Tour of Flanders (men's race)

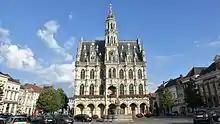
Oudenaarde has been the Tour of Flanders finish location since 2012

The passage along the coast was removed when war broke out in Europe, as access to the sea was restricted. The wartime route was a loop through the interior of Flanders, but in 1946 the race returned to its pre-war route. In 1952 the ride along the coast was abandoned for nine years, then returned in 1961, only to disappear again in 1964.